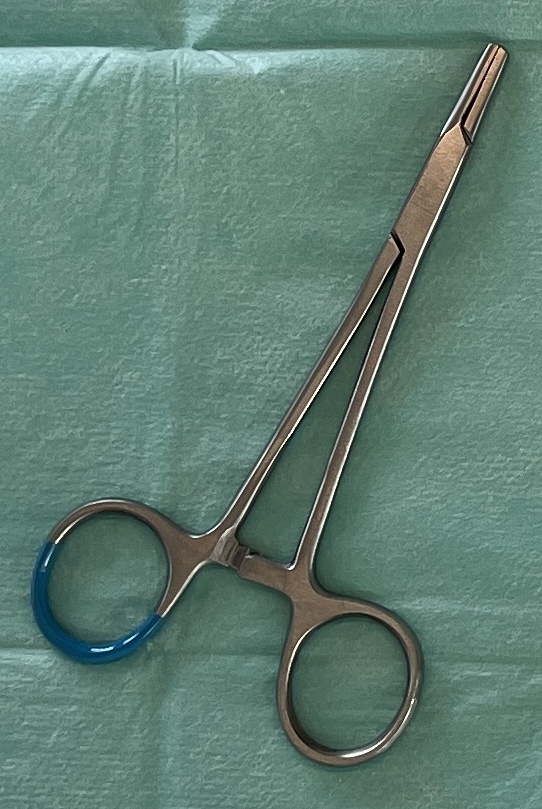
Hinged instrument state: closed